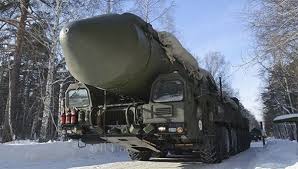
Label: Rs-24